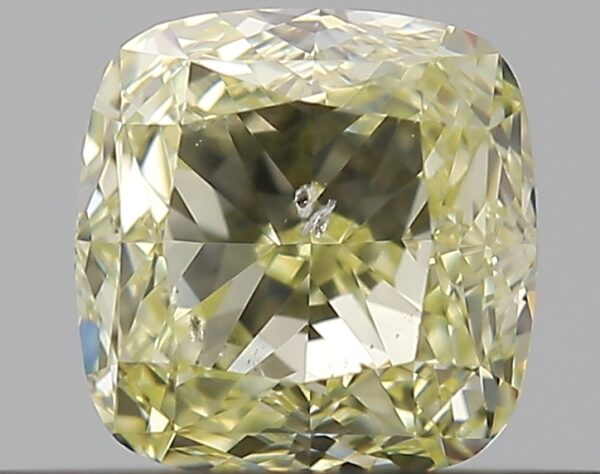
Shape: cushion
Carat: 0.52
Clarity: SI2
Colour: Y-Z
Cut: EX
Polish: EX
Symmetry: VG
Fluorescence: F
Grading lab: GIA
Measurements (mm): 4.4 x 4.31 x 2.99